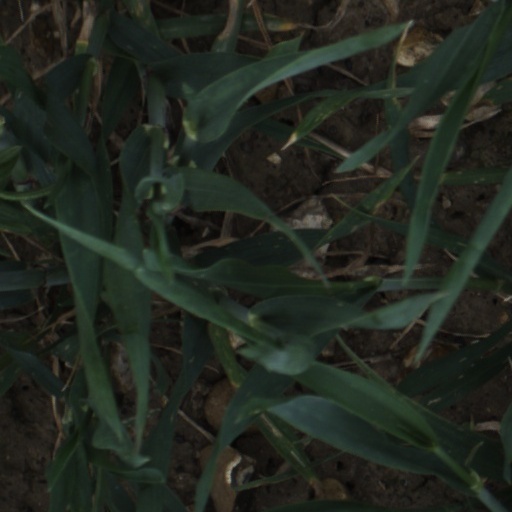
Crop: wheat